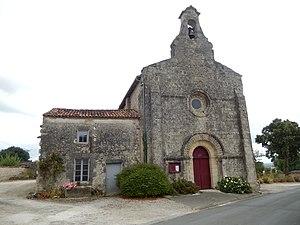
L'église Saint Clément, à La Chapelle-Bâton.
Antezant-la-Chapelle est une commune du Sud-Ouest de la France située dans le département de la Charente-Maritime.